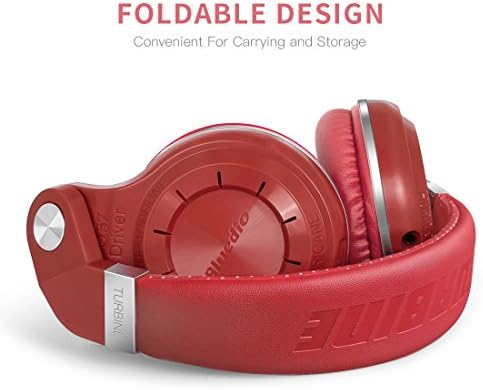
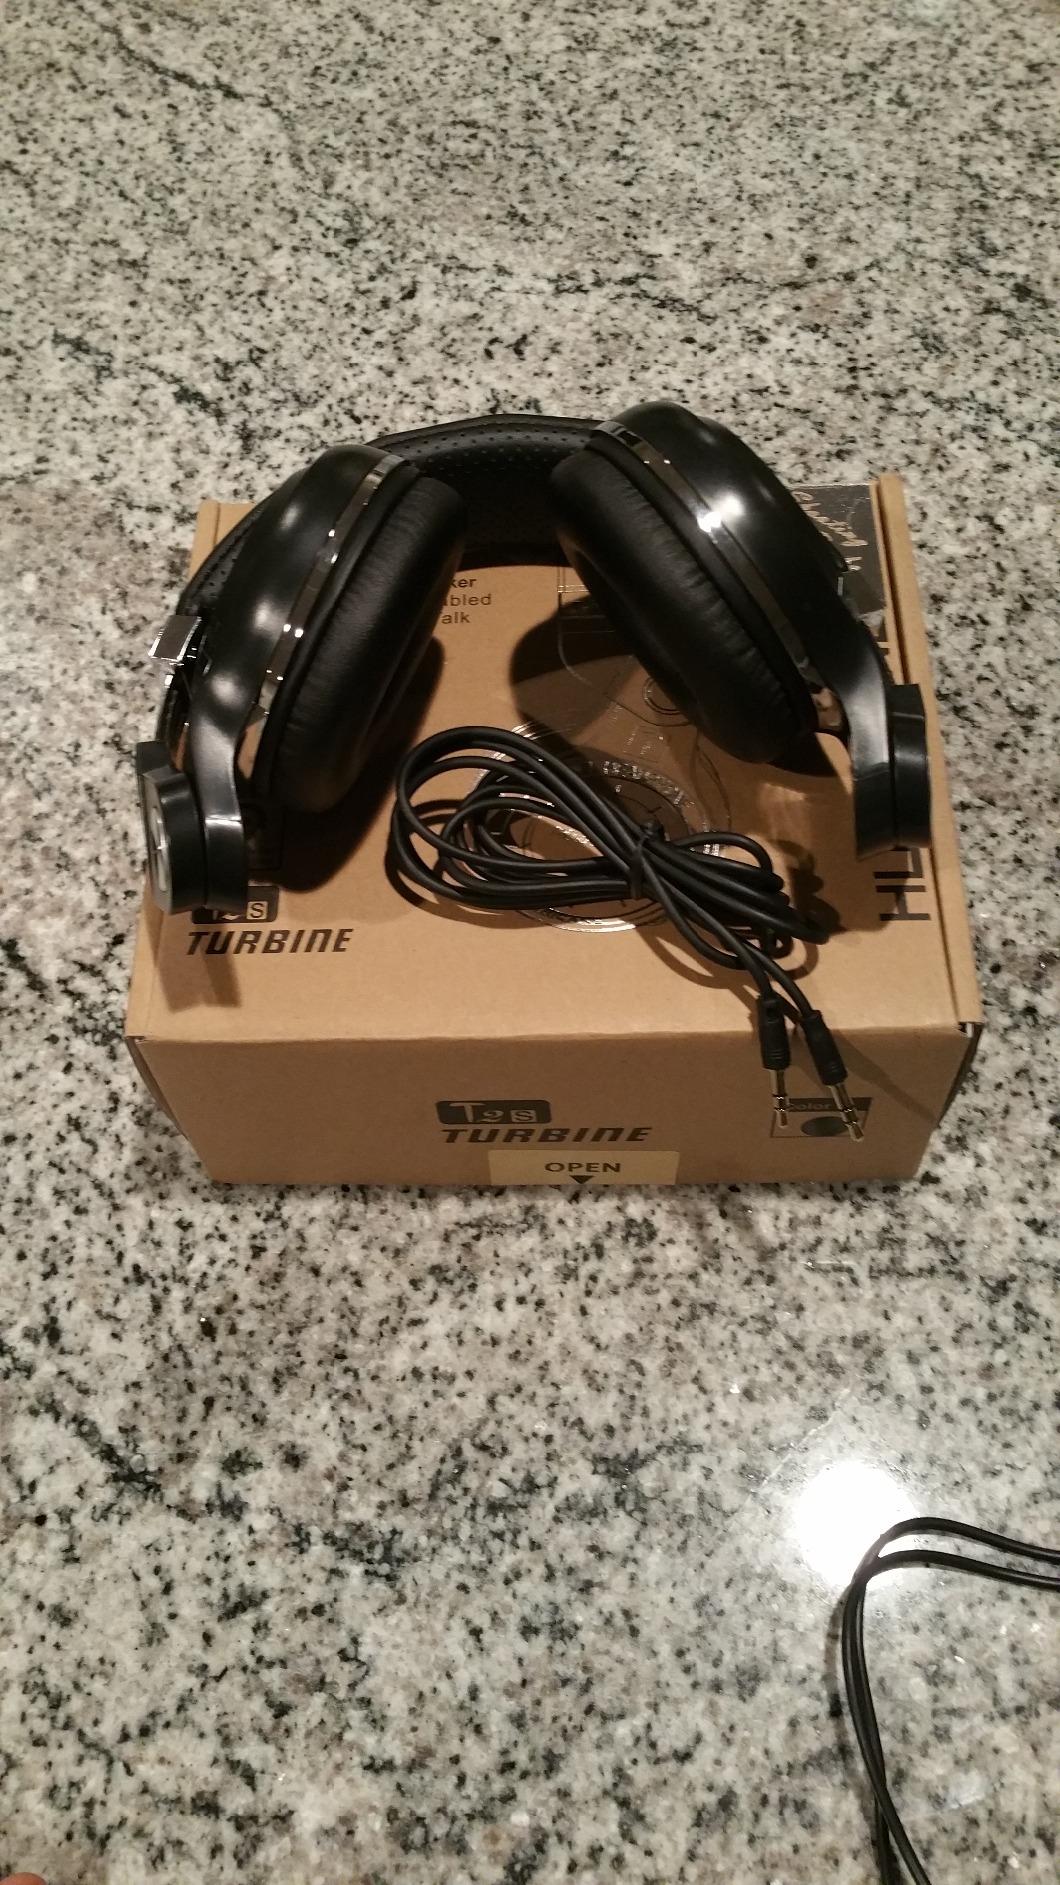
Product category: headphones
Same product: no